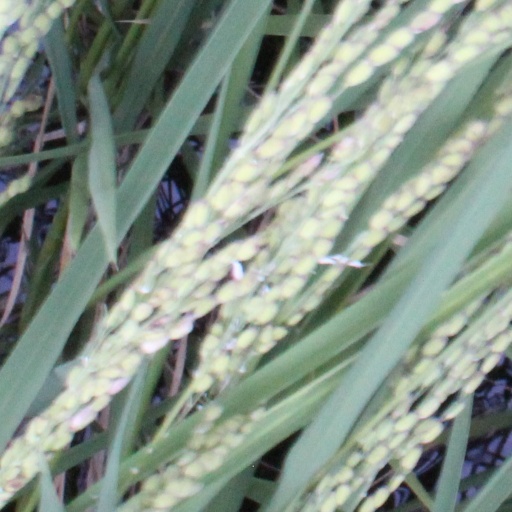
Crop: rice